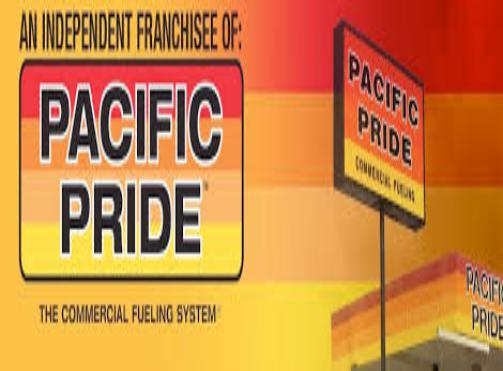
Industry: Transportation